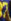
Number: 7